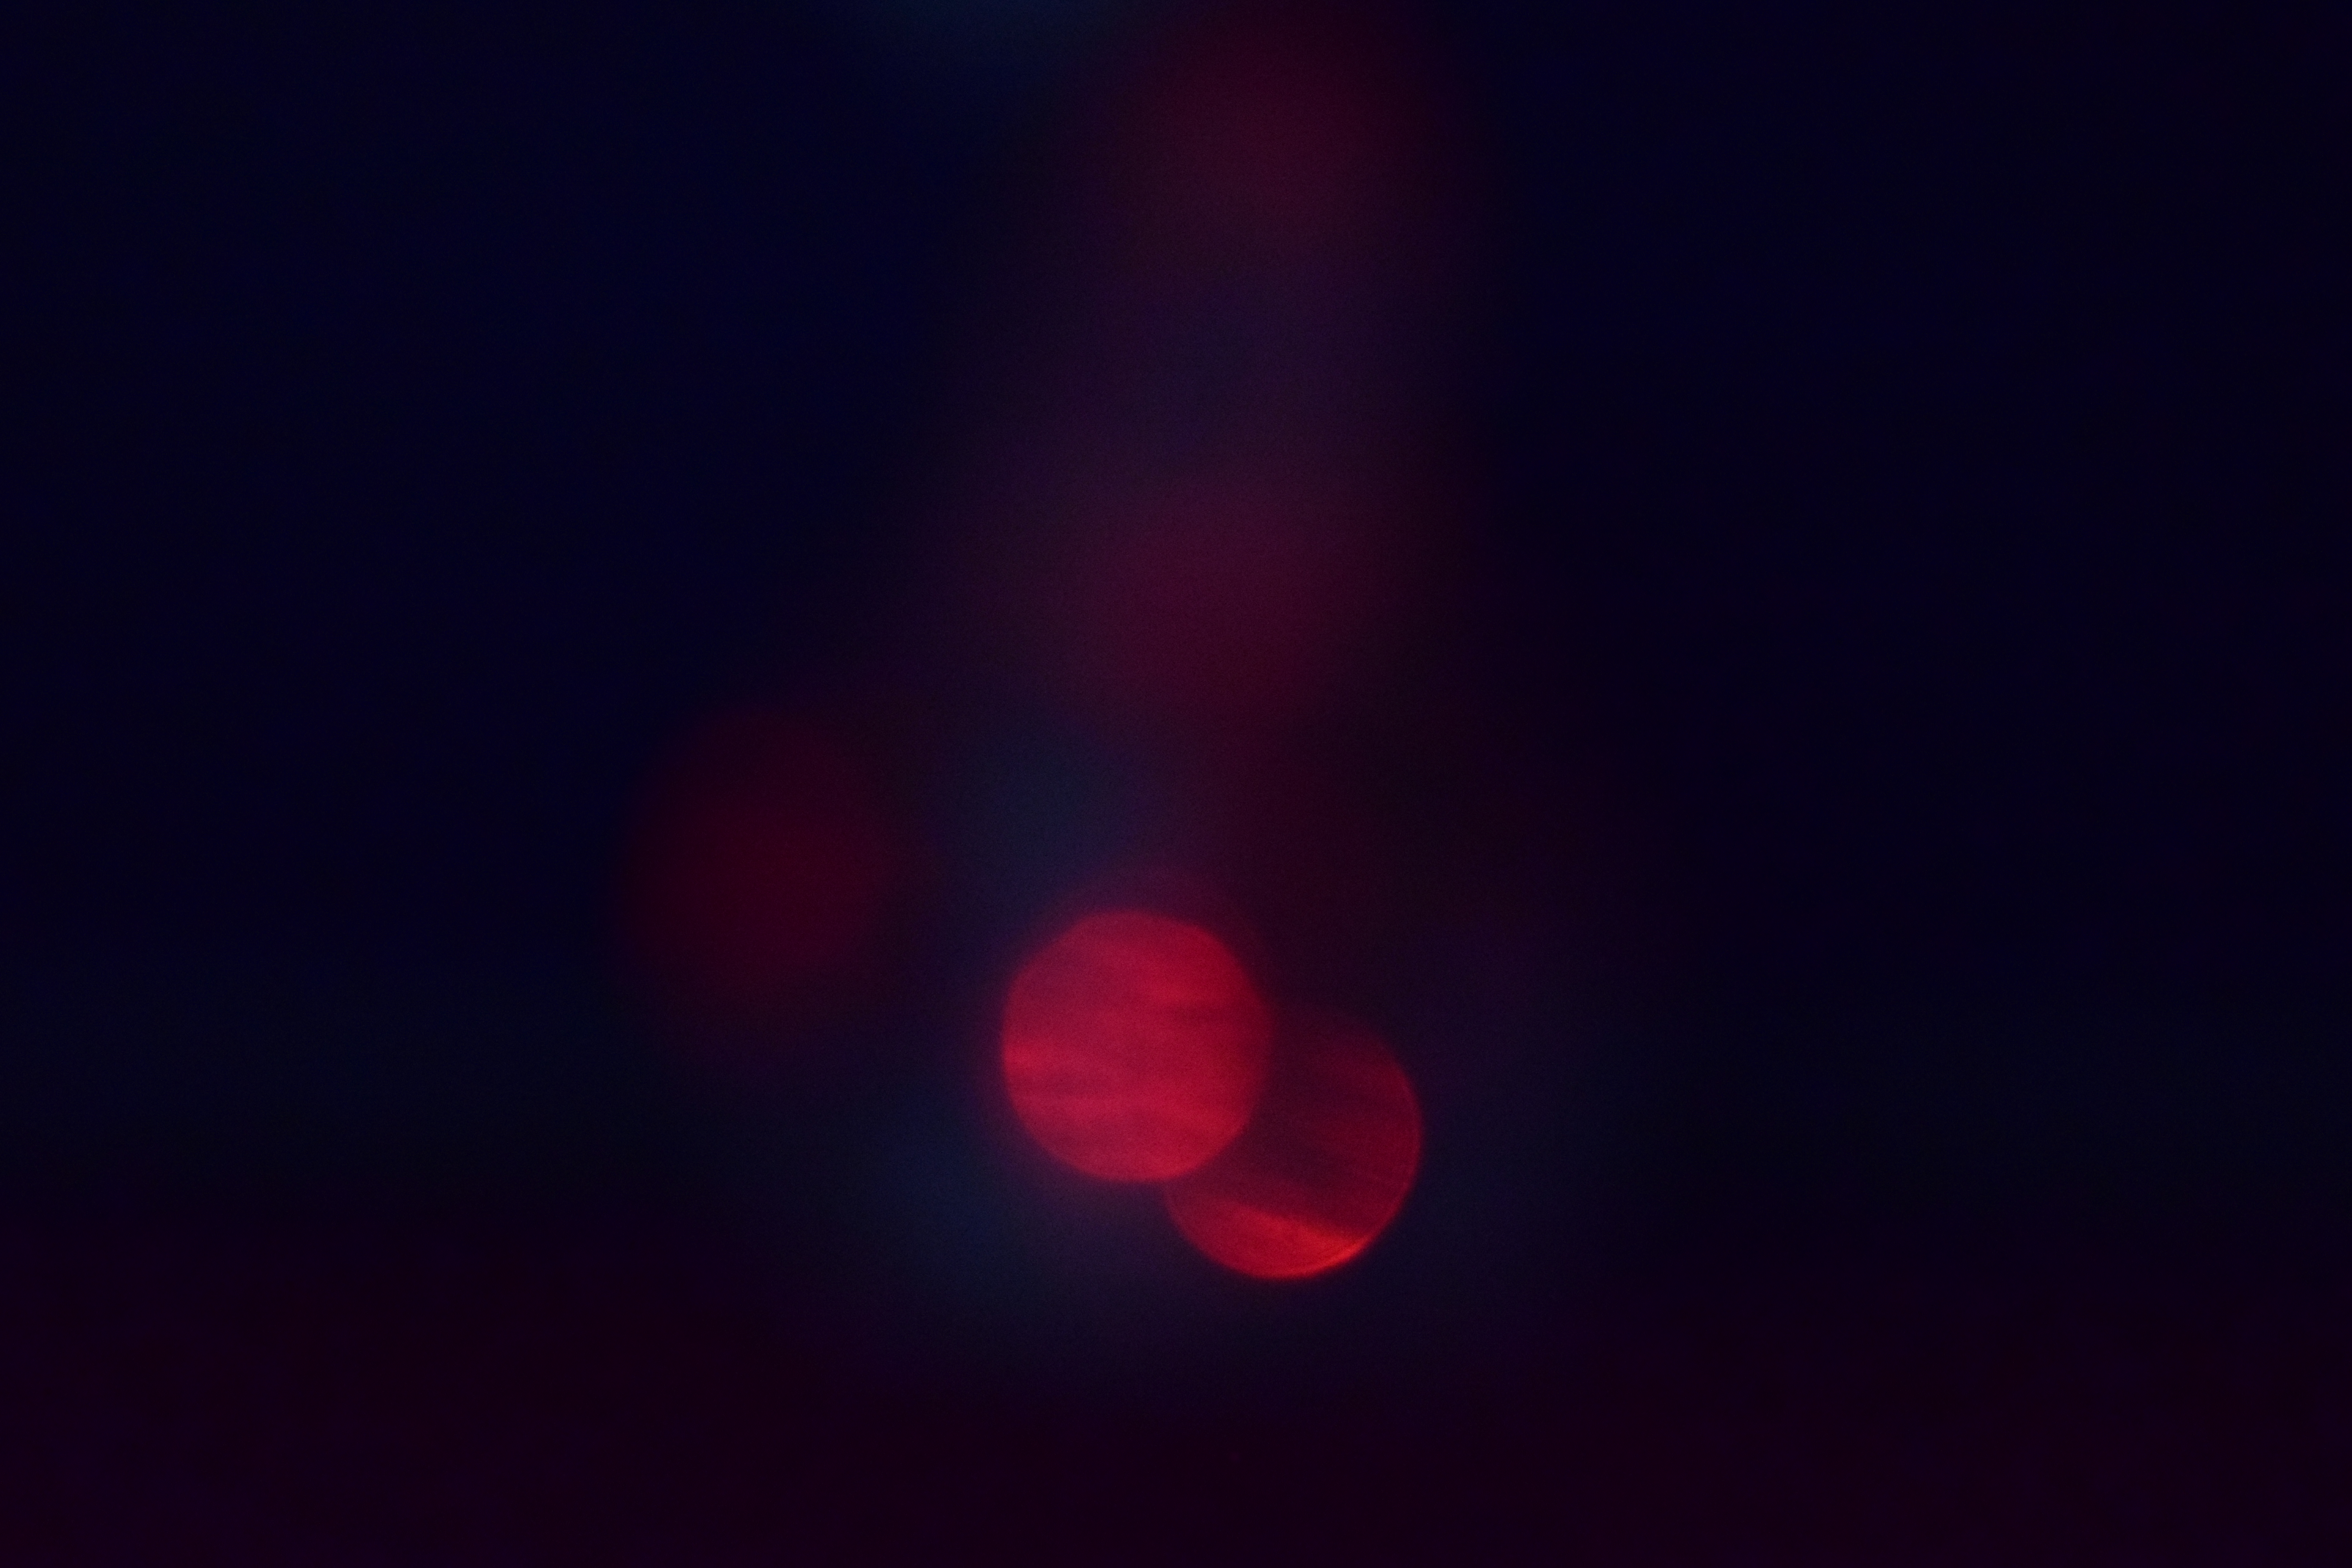
red, bokeh, sky, atmosphere, light, darkness, computer wallpaper, night, celestial event, macro photography, midnight, magenta